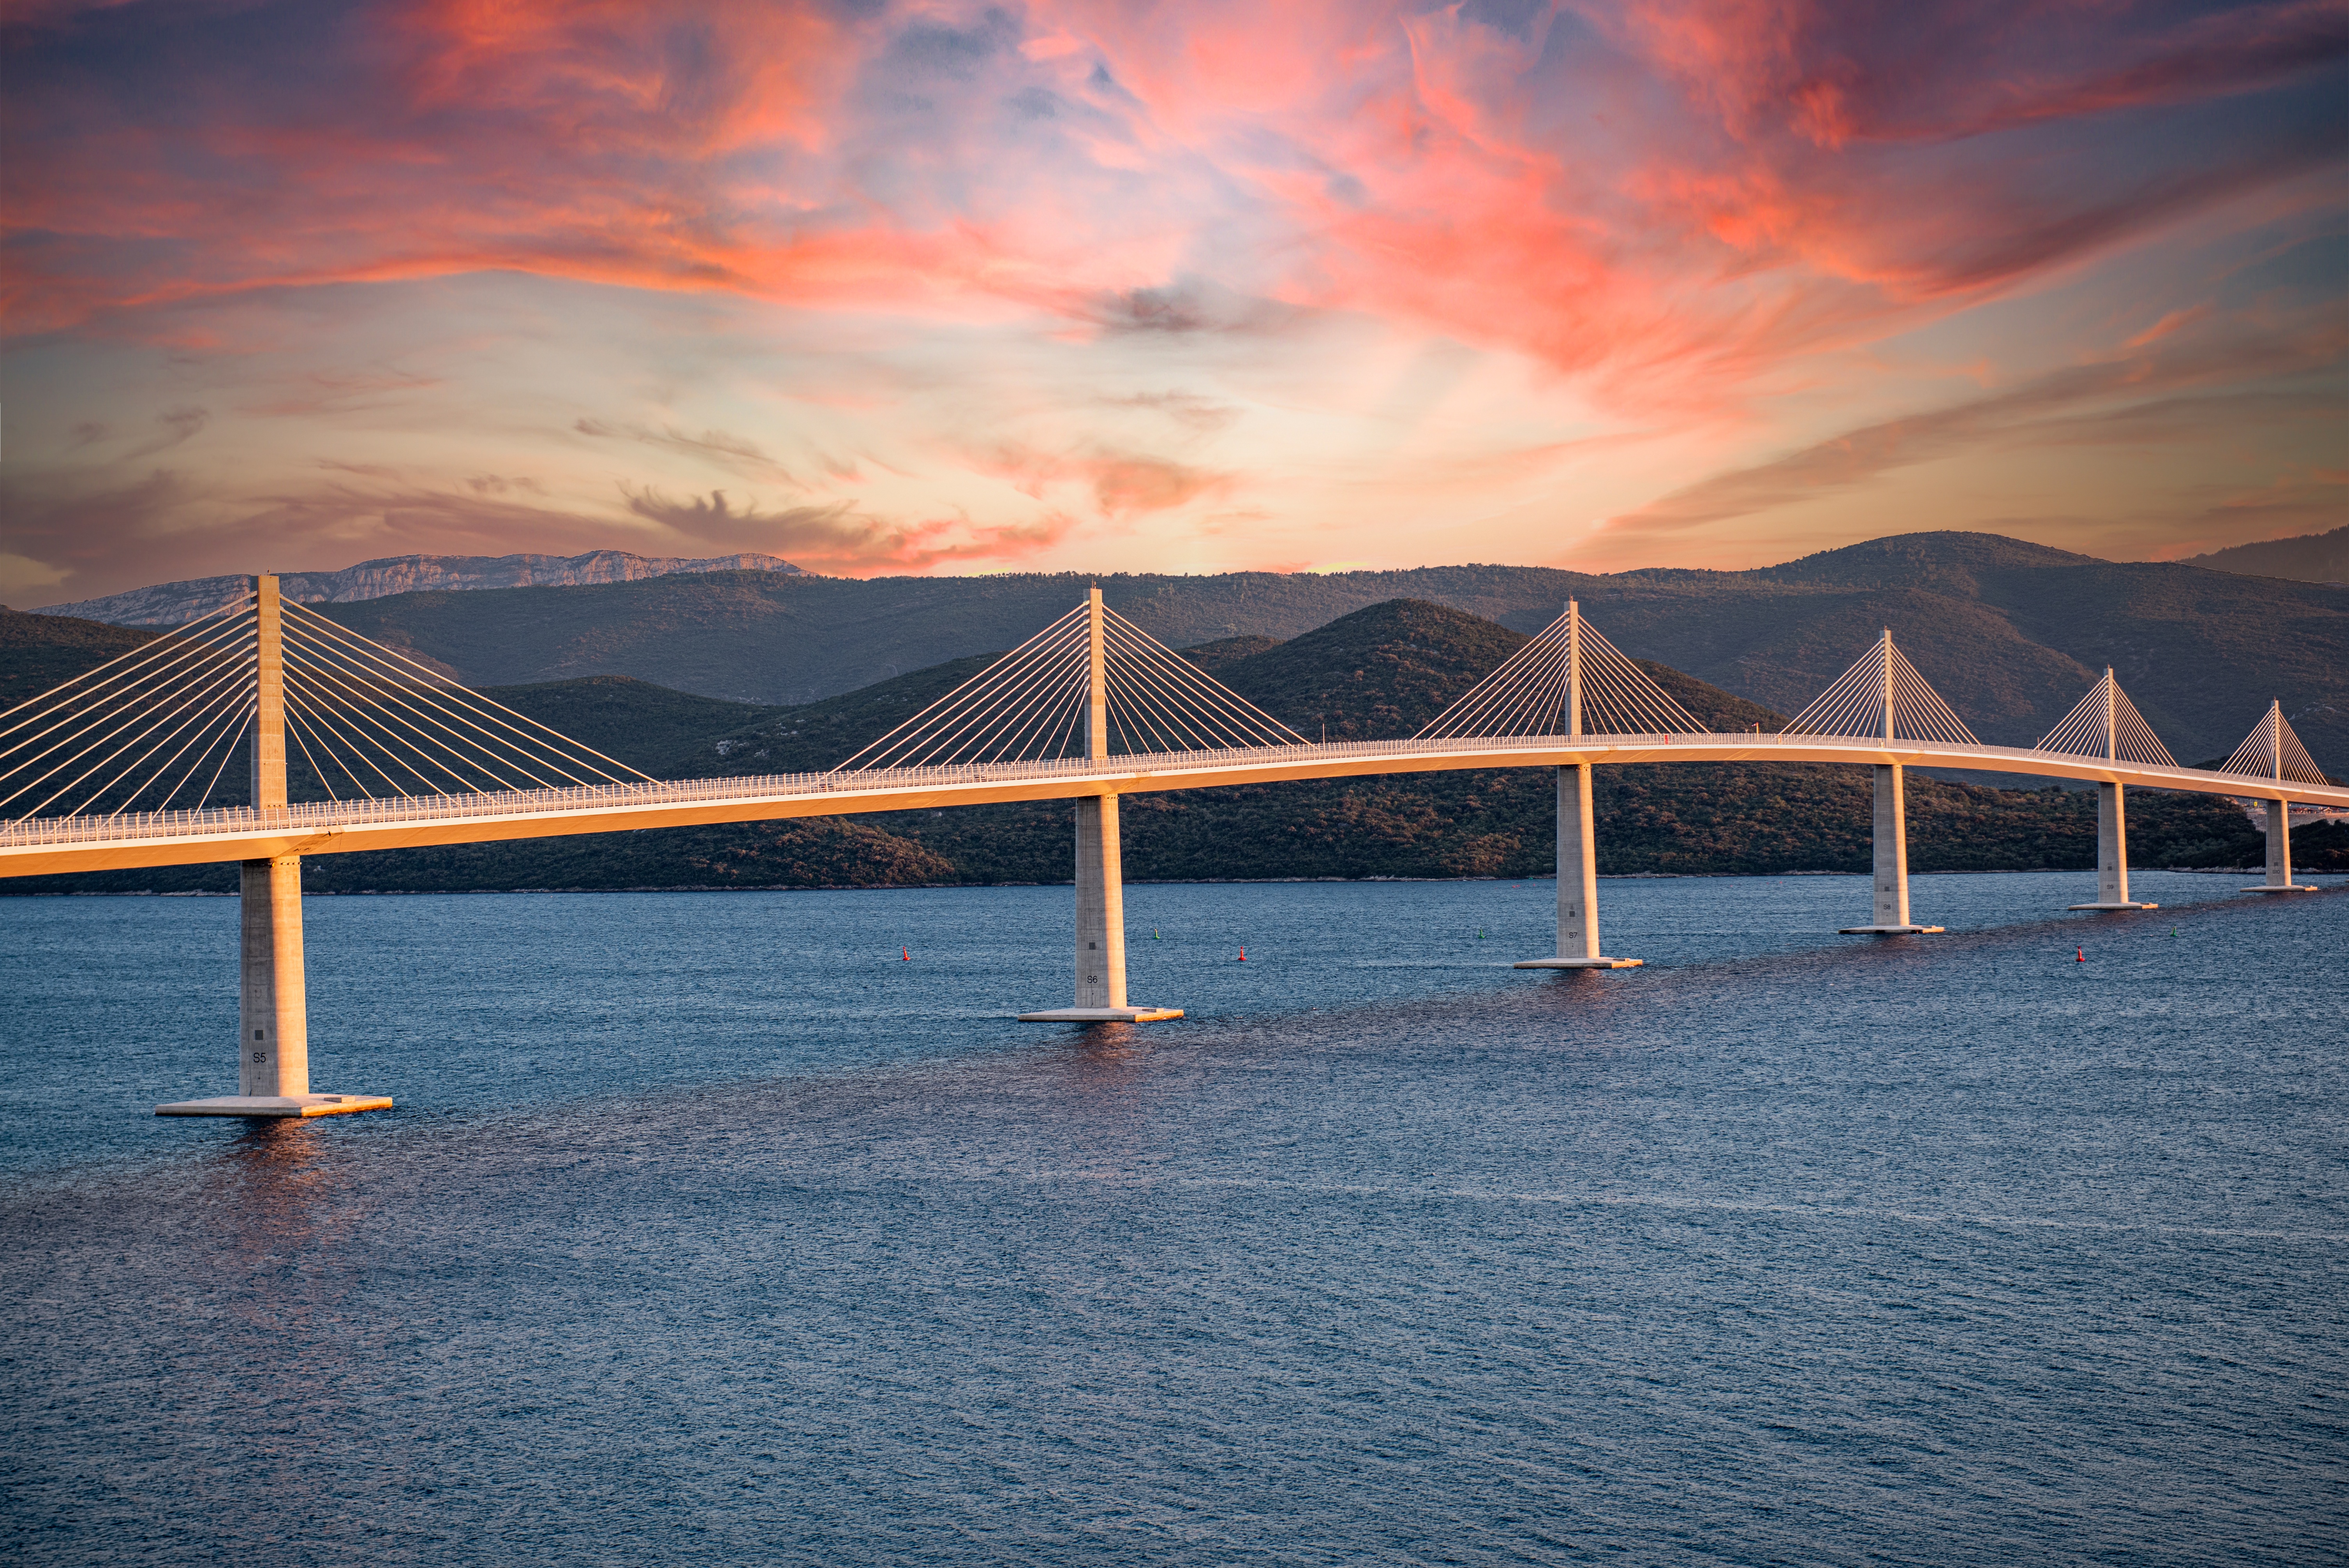
natural, cloud, water, sky, afterglow, dusk, mountain, horizon, lake, sunset, bridge, cable stayed bridge, suspension bridge, landmark, extradosed bridge, headland, landscape, city, beam bridge, calm, symmetry, fixed link, dawn, nonbuilding structure, evening, ocean, reflection, sunrise, sound, bay, road, night, concrete bridge, cumulus, arch bridge, coast, girder bridge, sea, reservoir, channel, loch, river, viaduct